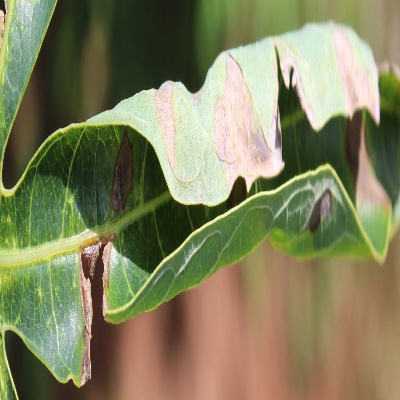
Crop: Cassava
Condition: bacterial blight